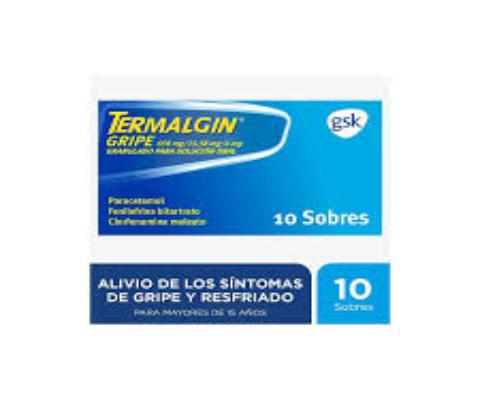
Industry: Medical